University of Florida

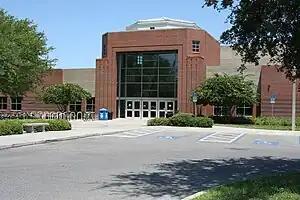
Southwest Recreation Center

The University of Florida's Department of Recreational Sports (RecSports) includes operation of two lake-front parks at Lake Wauburg, group fitness, personal and small group training, massage therapy, intramural sports, 51 competitive sports clubs, two world-class indoor fitness and recreation facilities, four campus pools, outdoor rock climbing, an adventure travel recreation program, campus fields and facilities, a skate park and staff development services for over 700 students who are employed by the department's programs.